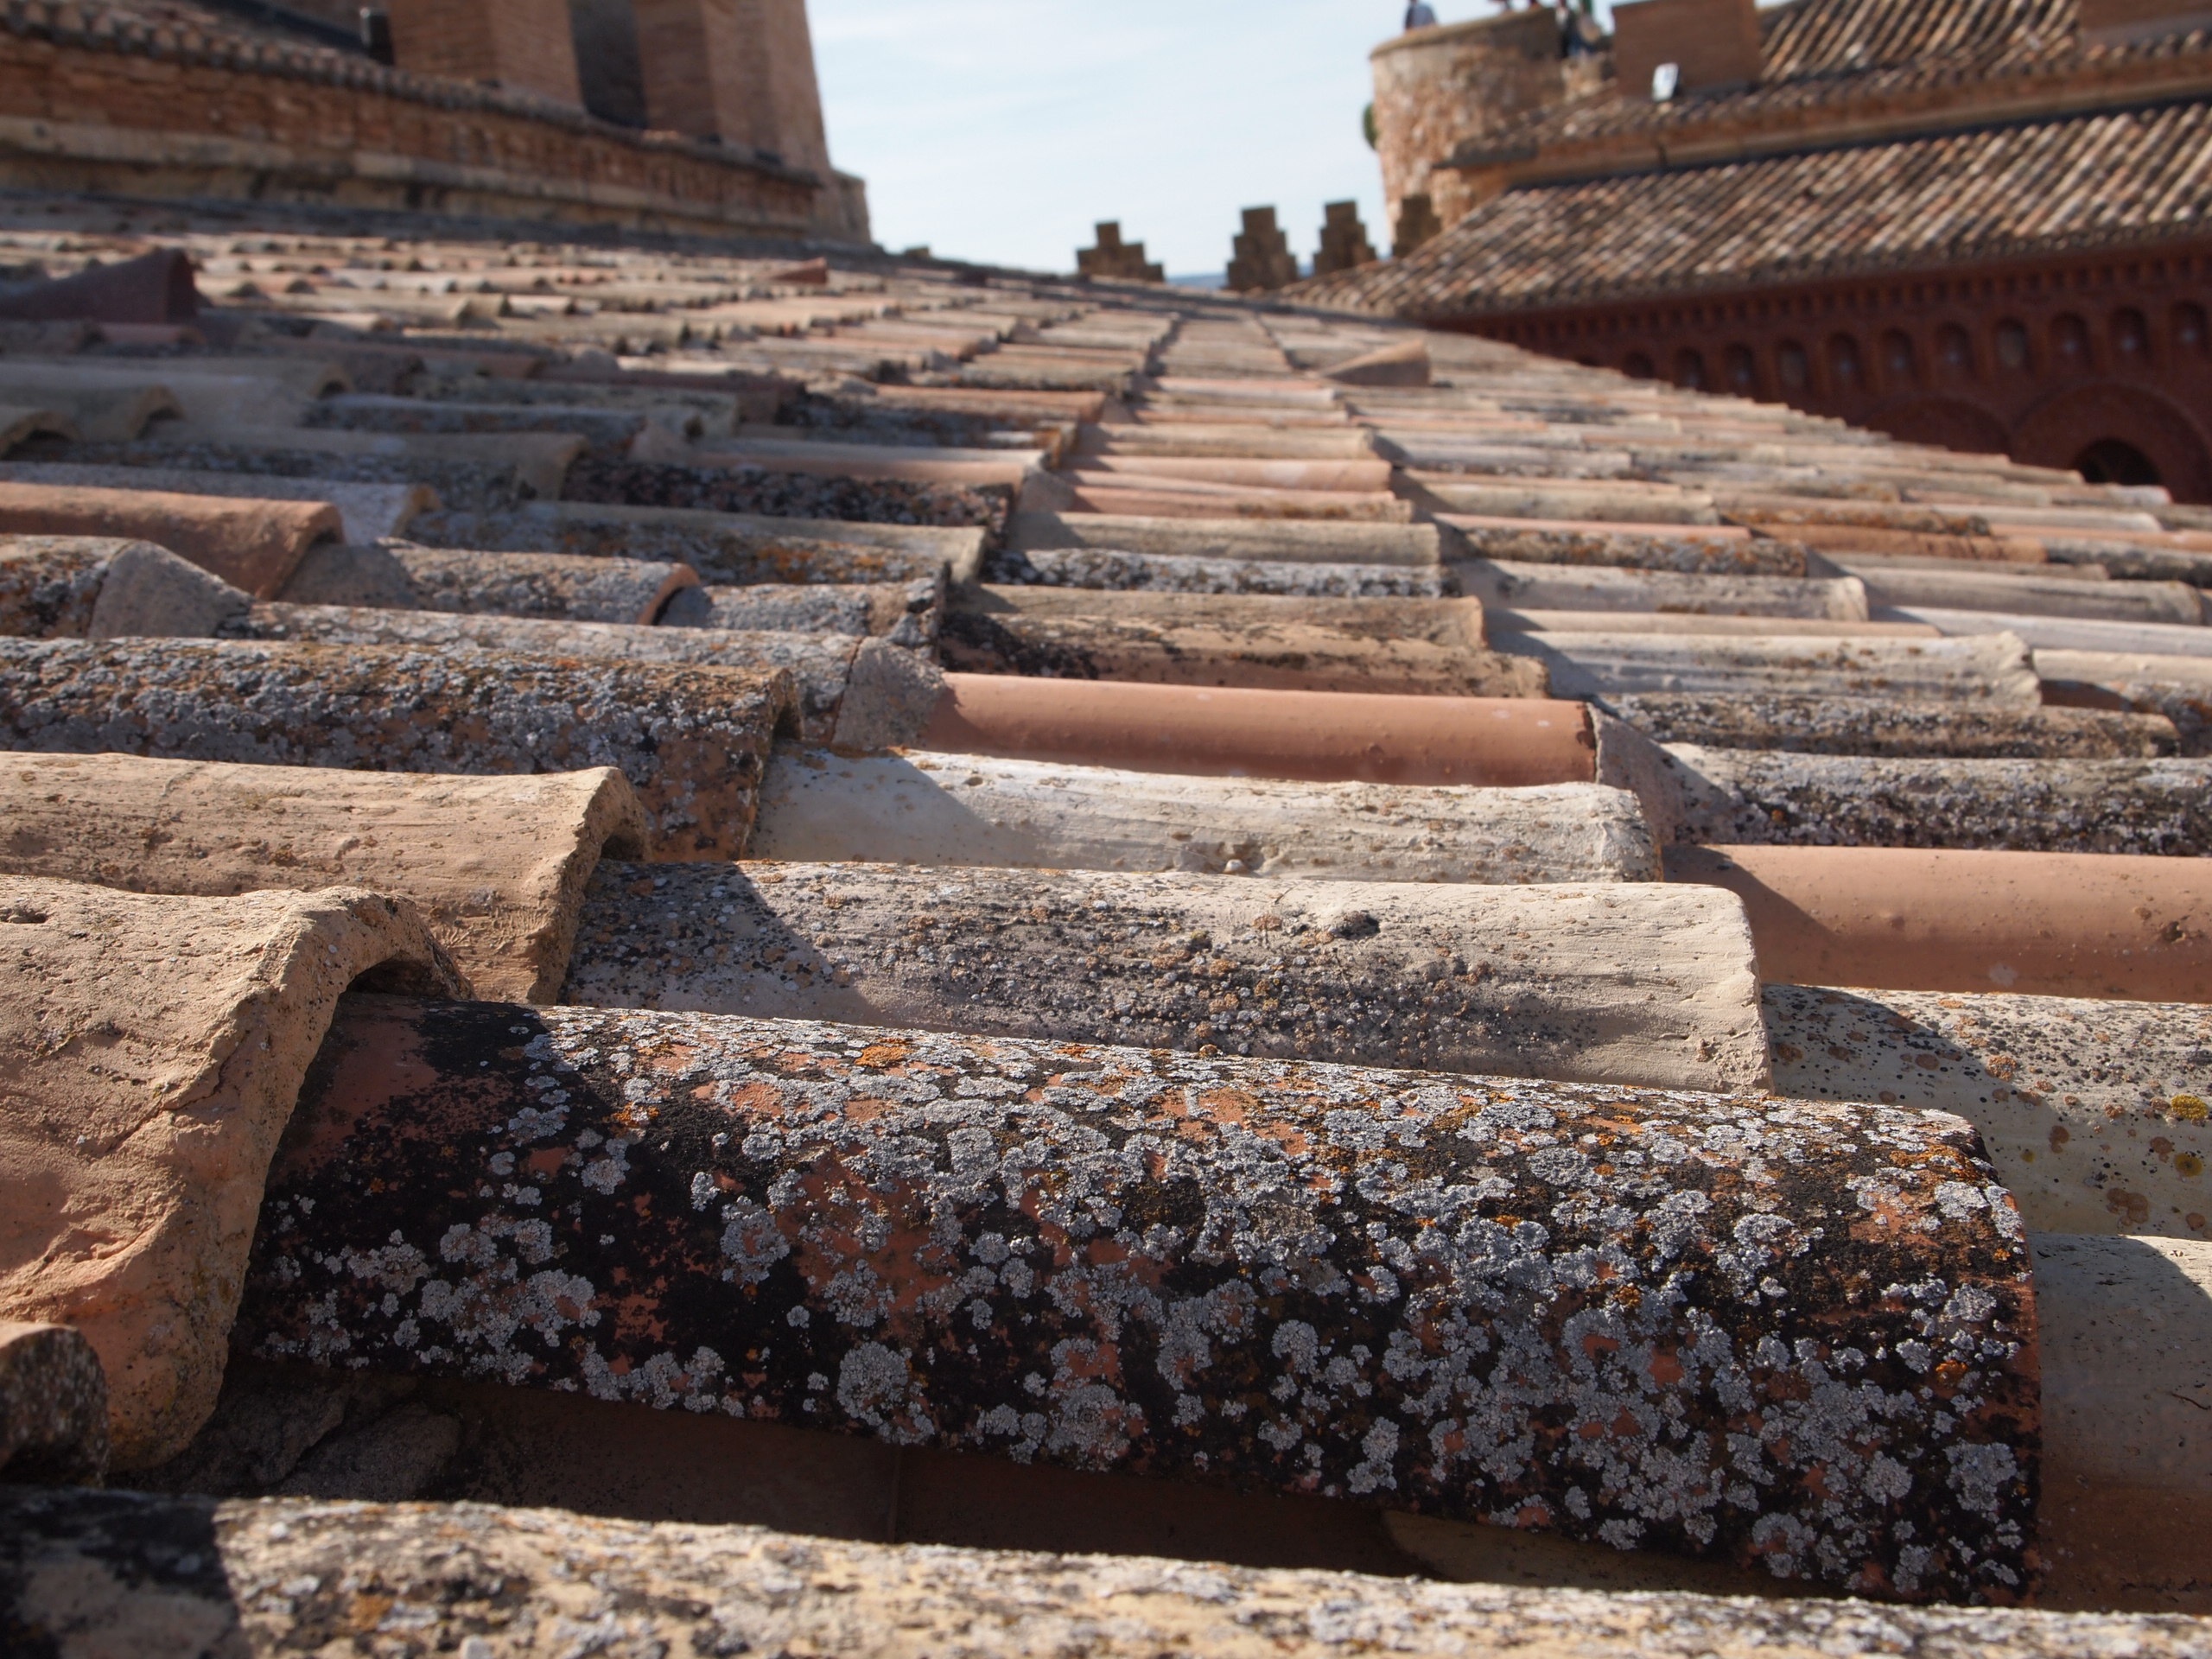
rock, roof, wall, monument, construction, tile, old building, amphitheatre, temple, ruins, history, archaeological site, historic site, ancient history